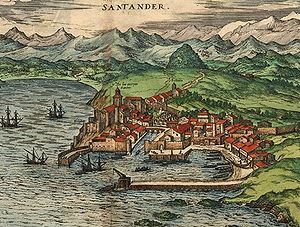
Santander
Santander i 16. århundrede
Santander er hovedstad i den autonome region Cantabrien i Spanien. Byen ligger ved Biscayabugten og har omtrent 180.000 indbyggere, omtrent en tredjedel af regionens indbyggere.